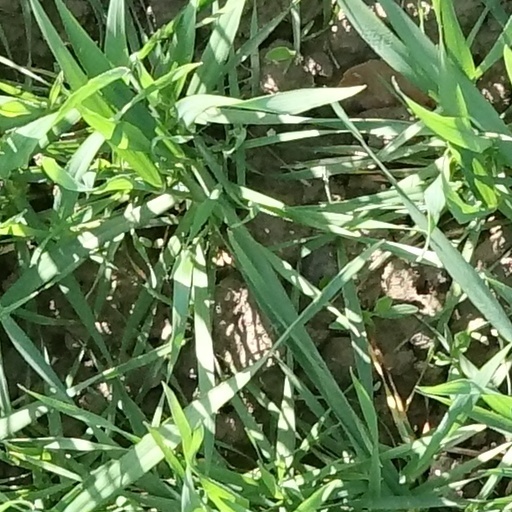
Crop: wheat